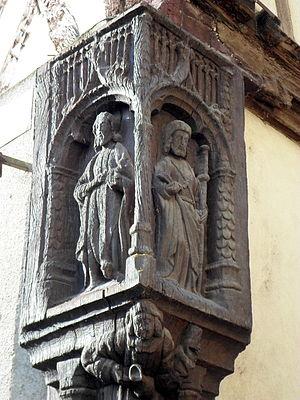
La maison au poteau cornier de Saint-Julien-du-Sault ou maison de l'arbre de Jessé est une maison située à Saint-Julien-du-Sault, en France.